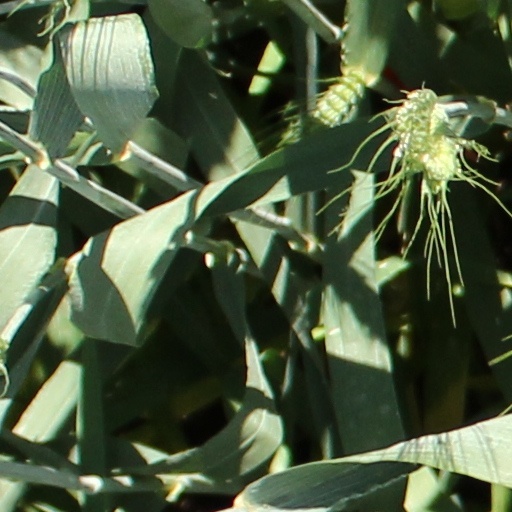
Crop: wheat